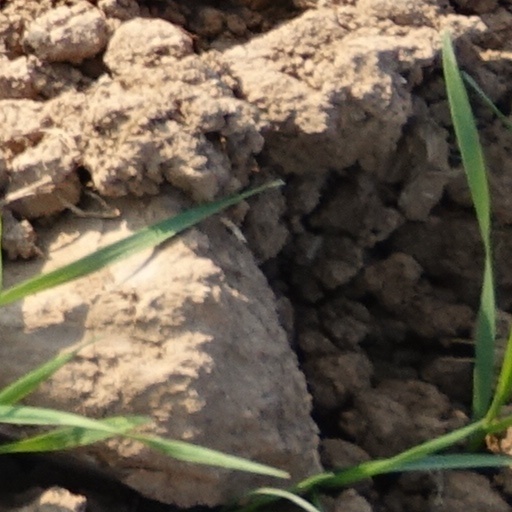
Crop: wheat